Weigel House

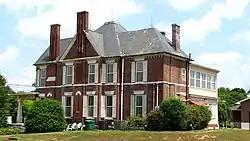

The Weigel House is a historic house built in 1893 at 2721 Asbury Road in Knoxville, Tennessee. It is also known as the Monday House, or the Osborne House. The house was constructed in the late 19th century in the Queen Anne style. It was one of the better-known homes of the Weigel family, who immigrated from Germany in the 19th century and were prominent in the dairy business, both in East and North Knox County, for generations. It is listed on the National Register of Historic Places as "Monday House" since 2001.